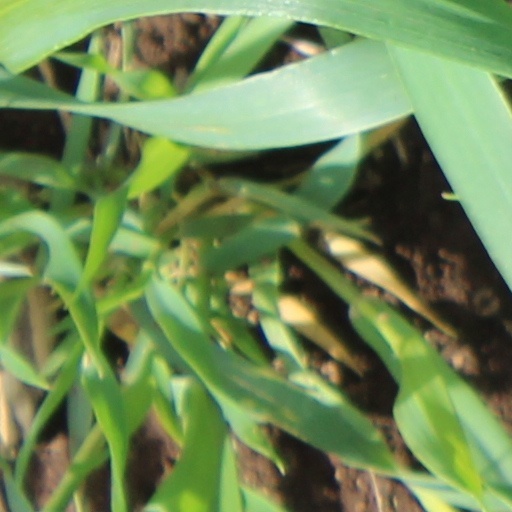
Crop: wheat